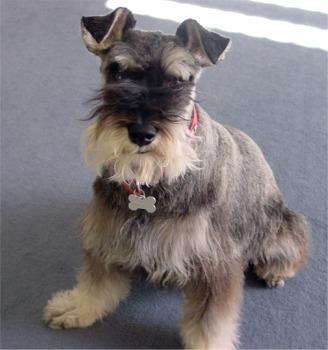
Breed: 2342-n000102-miniature_schnauzer